The Mirror & the Light

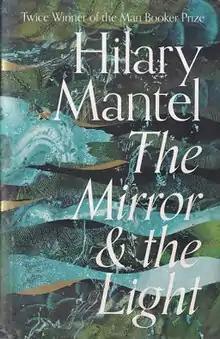
First edition

The Mirror & the Light is a 2020 historical novel by English writer Hilary Mantel and the final novel published in her lifetime, appearing two and a half years before her death. Following "Wolf Hall" (2009) and "Bring Up the Bodies" (2012), it is the final installment in her trilogy charting the rise and fall of Thomas Cromwell, minister in the court of King Henry VIII. It covers the last four years of his life, from 1536 until his death by execution in 1540.